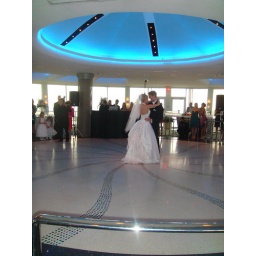
Was such a beautiful dance floor with the beautiful blue light dome above